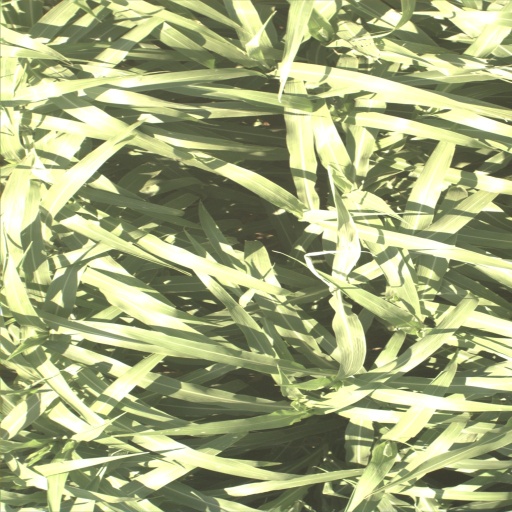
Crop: sorghum